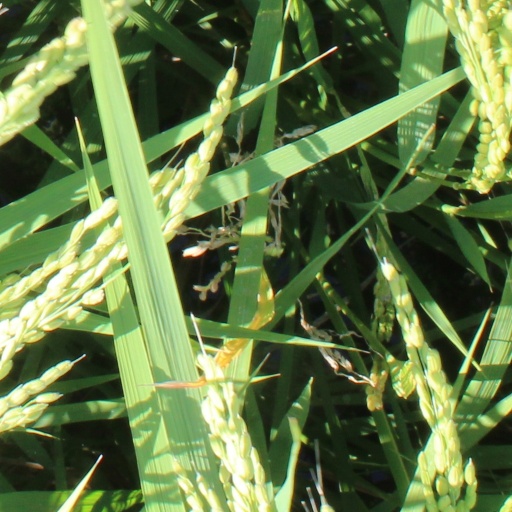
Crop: rice